Frederic Shields

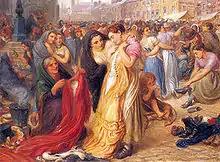
F Shields, "Factory Girls at the Old Clothes Fair, Knott Mill" (1875; Manchester Art Gallery)

Frederic James Shields was born in Hartlepool on 14 March 1833, the eldest of four children of Georgiana Storey ("d". 1853) a straw hat maker and John Shields ("c".1808–1849) a bookbinder, stationer, and printer who ran a circulating library. Baptised Frederick, he later adopted the spelling Frederic.